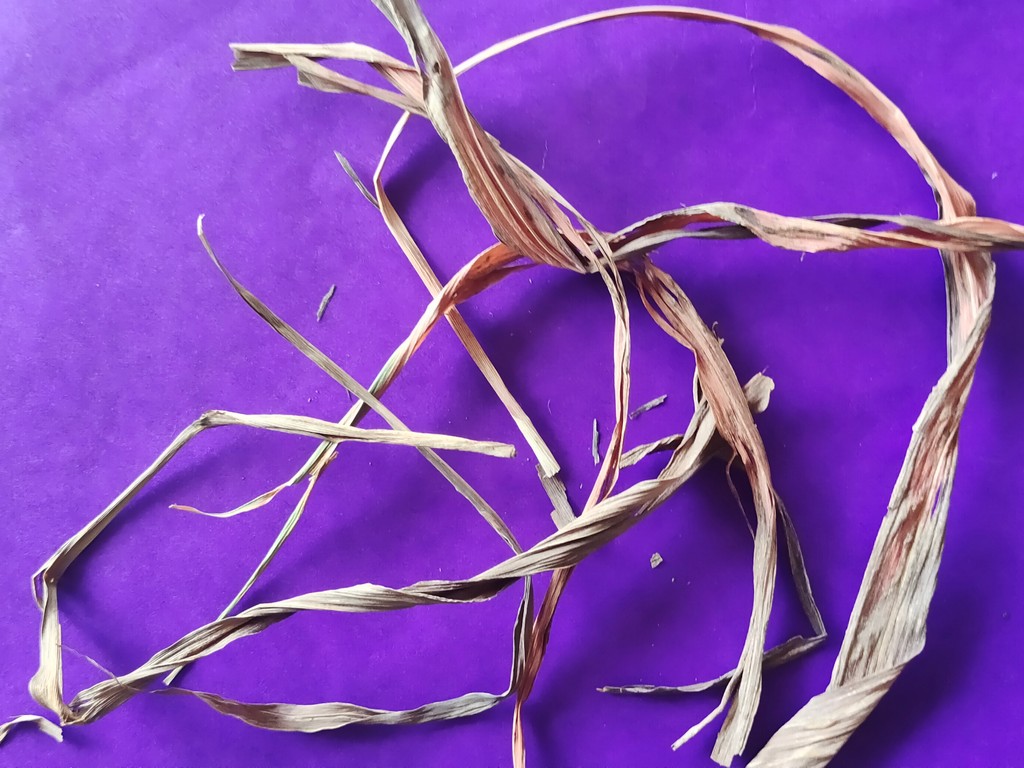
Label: Dried